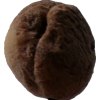
Label: peach